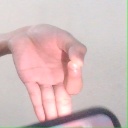
अक्षर: ज्ञ